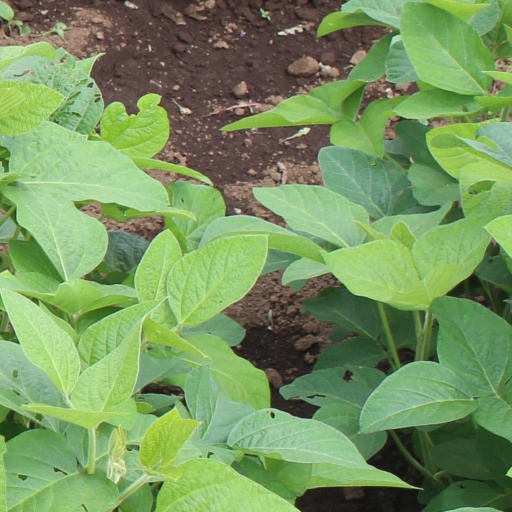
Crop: soybean